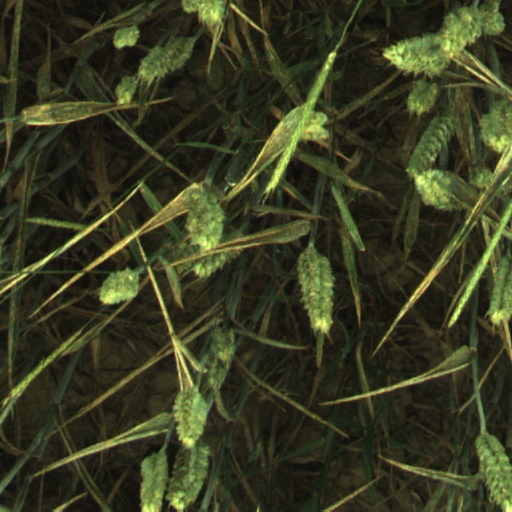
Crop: wheat